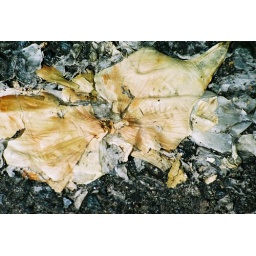
A whole bag of onions fell of a truck at an intersection and this is the result. Inspired by elbrozzie.